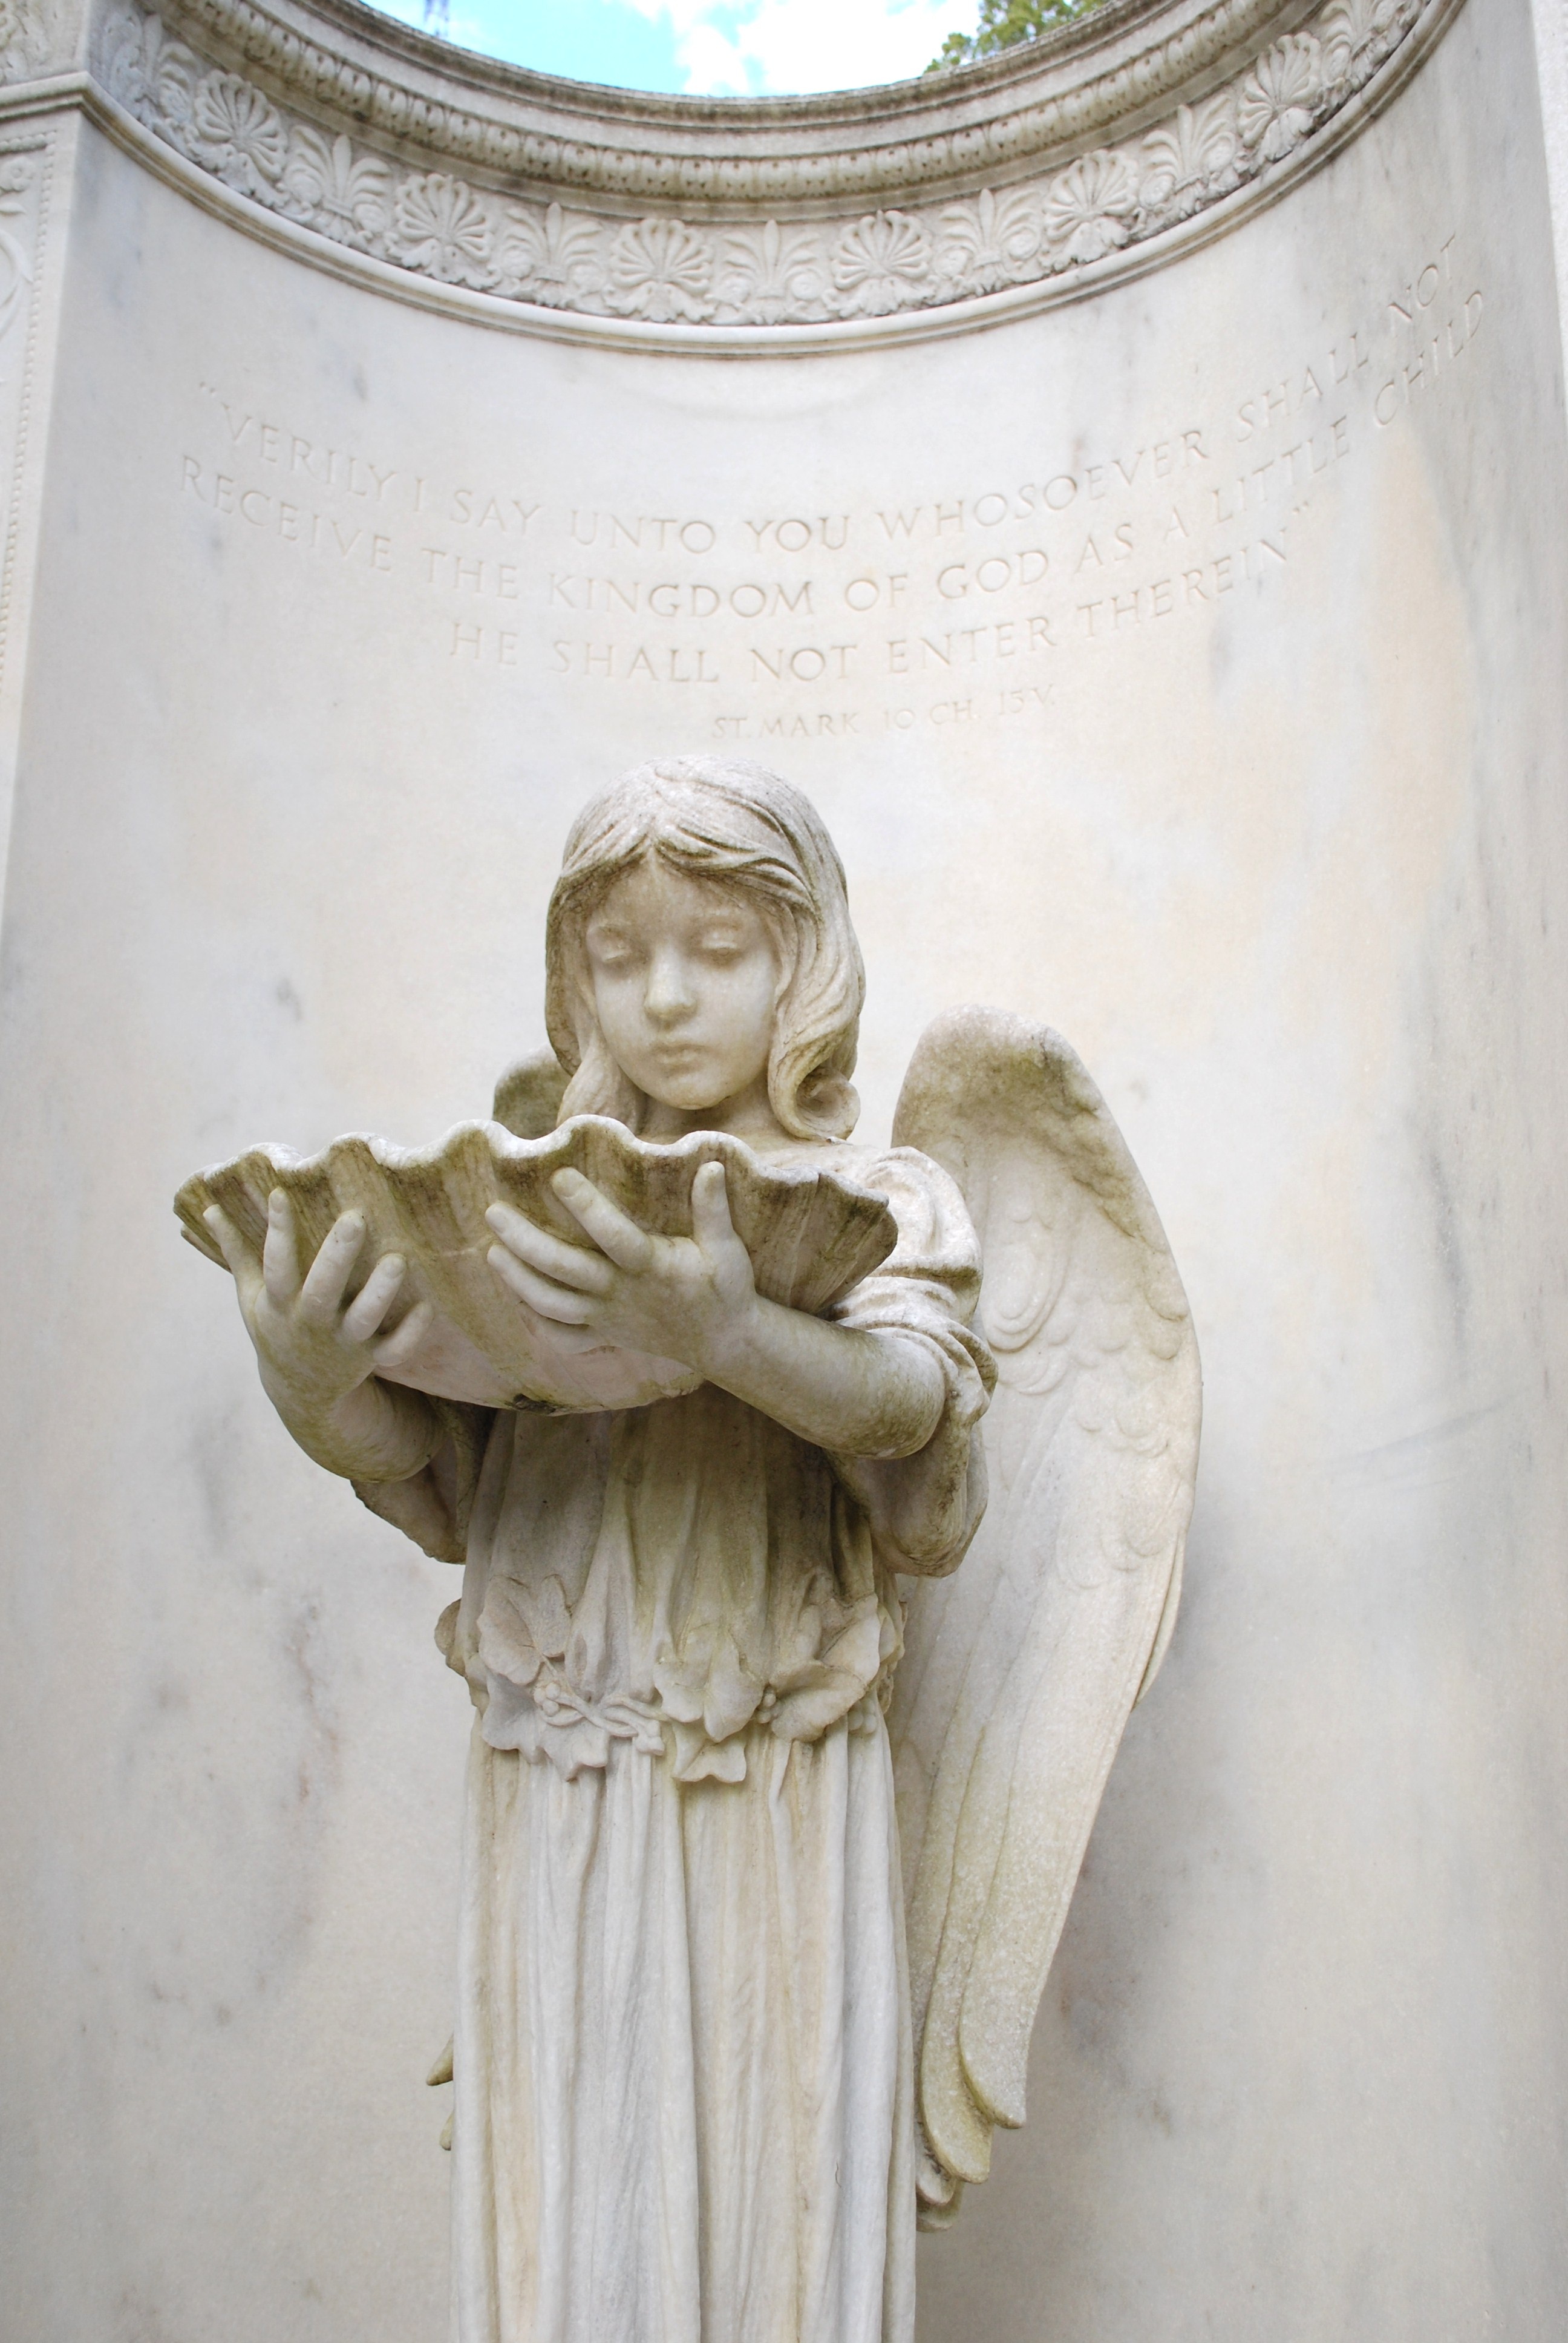
monument, statue, religion, cemetery, sculpture, angel, art, savannah, temple, gravestone, history, carving, ancient history, classical sculpture, bonaventure